Syrniki

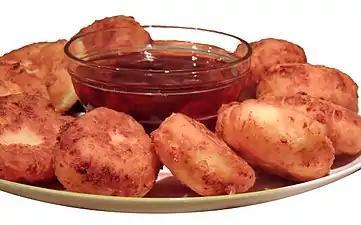
Syrniki served with strawberry varenye

Syrniki are fried Eastern Slavic quark (curd cheese) pancakes. They are a part of Belarusian, Russian, Ukrainian, Latvian ("biezpiena plācenīši") and Lithuanian cuisine ("varškėčiai"). In Russia, they are also known as tvorozhniki (творо́жники).